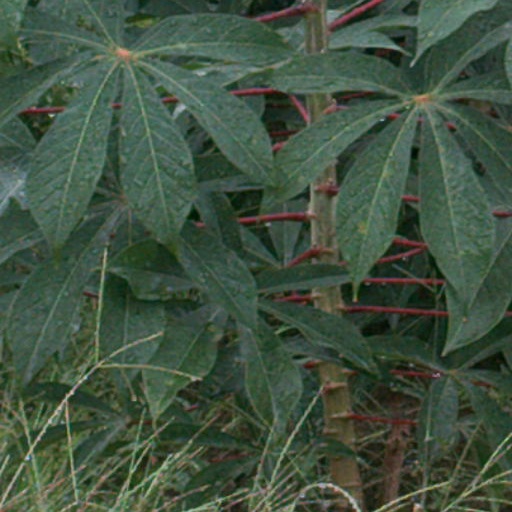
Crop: cassava